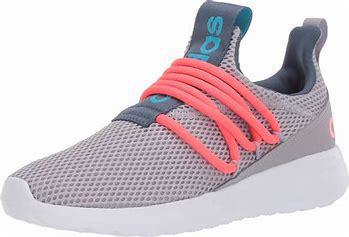
Brand: Adidas
Model: Lite Racer Adapt 3